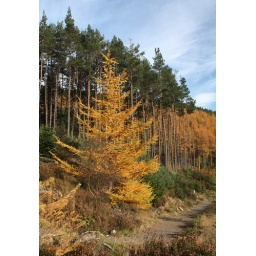
Larch tree in autumnal dress